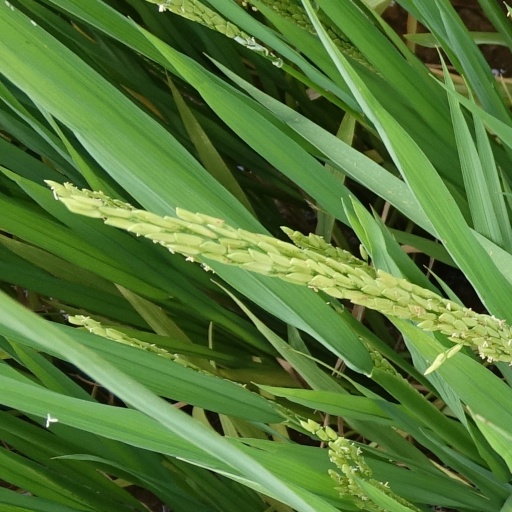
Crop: rice